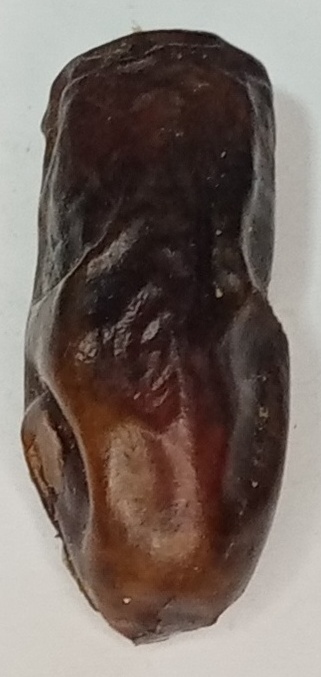
Variety: gajar
Size: large
Grade: grade-2